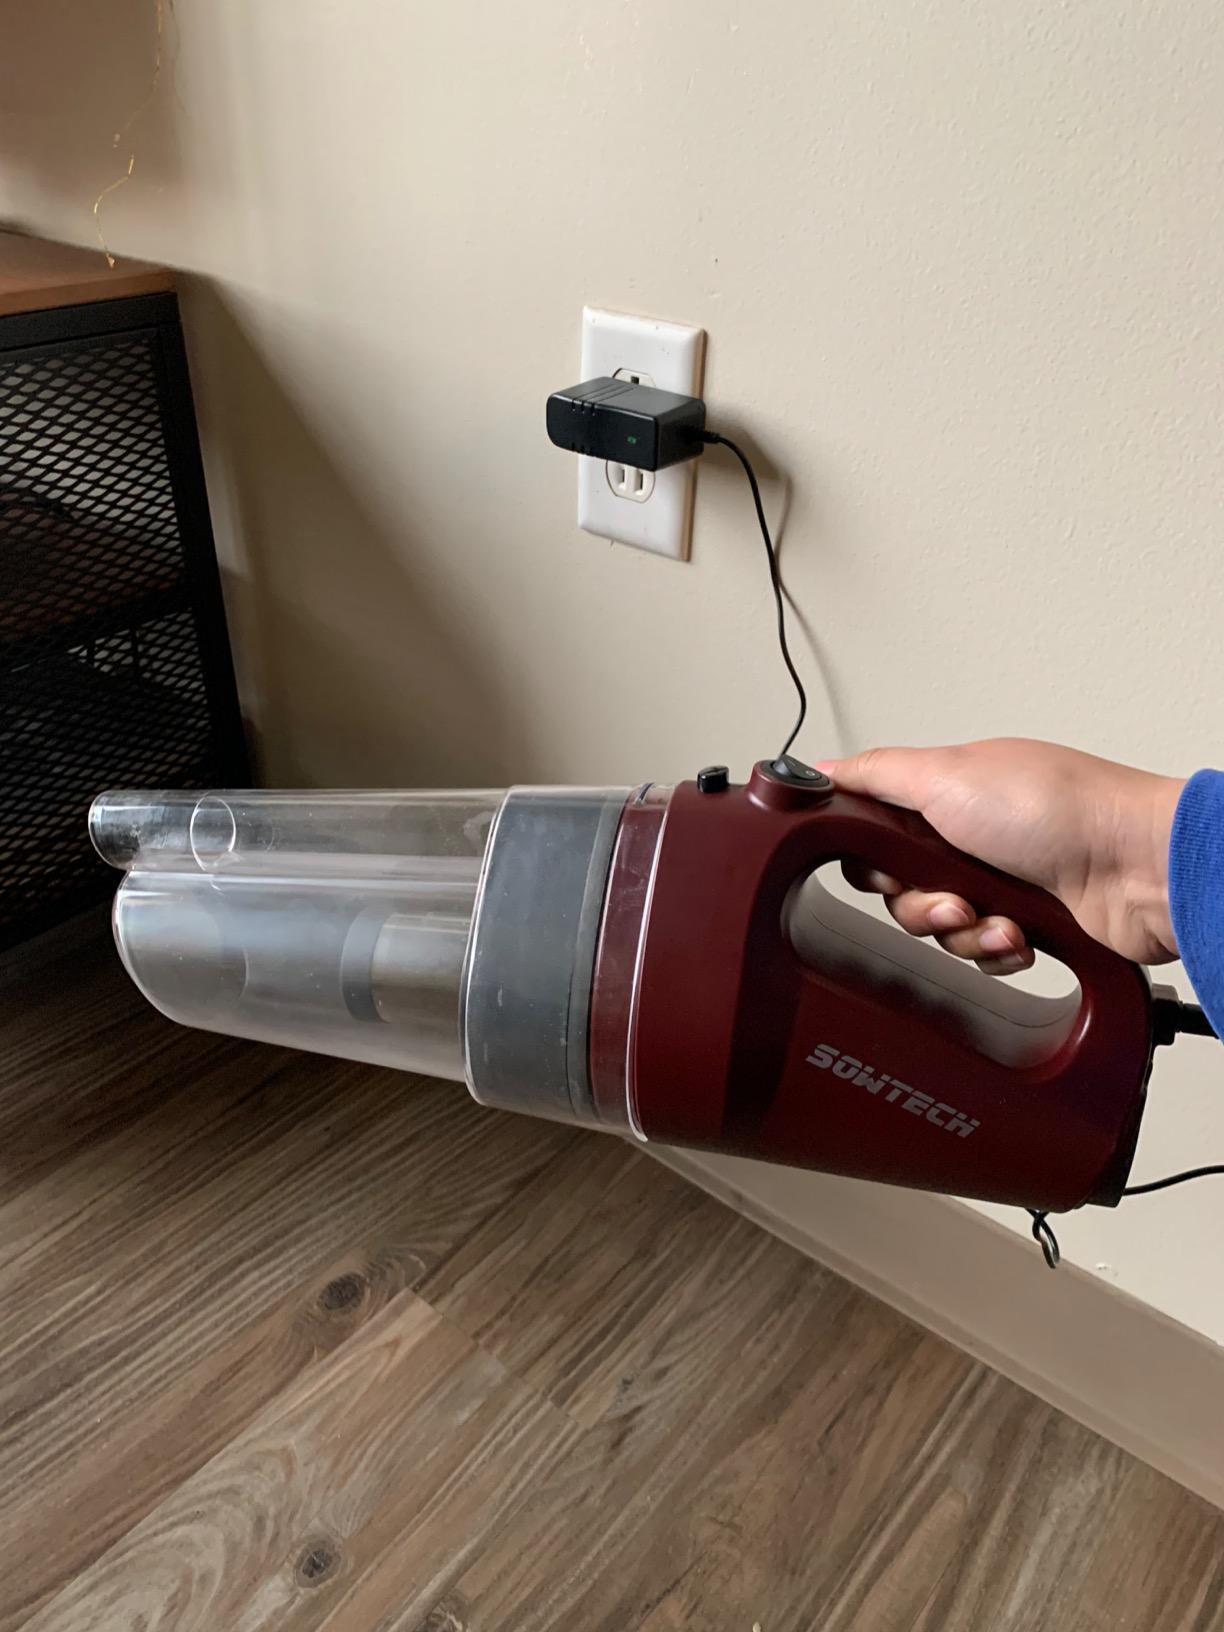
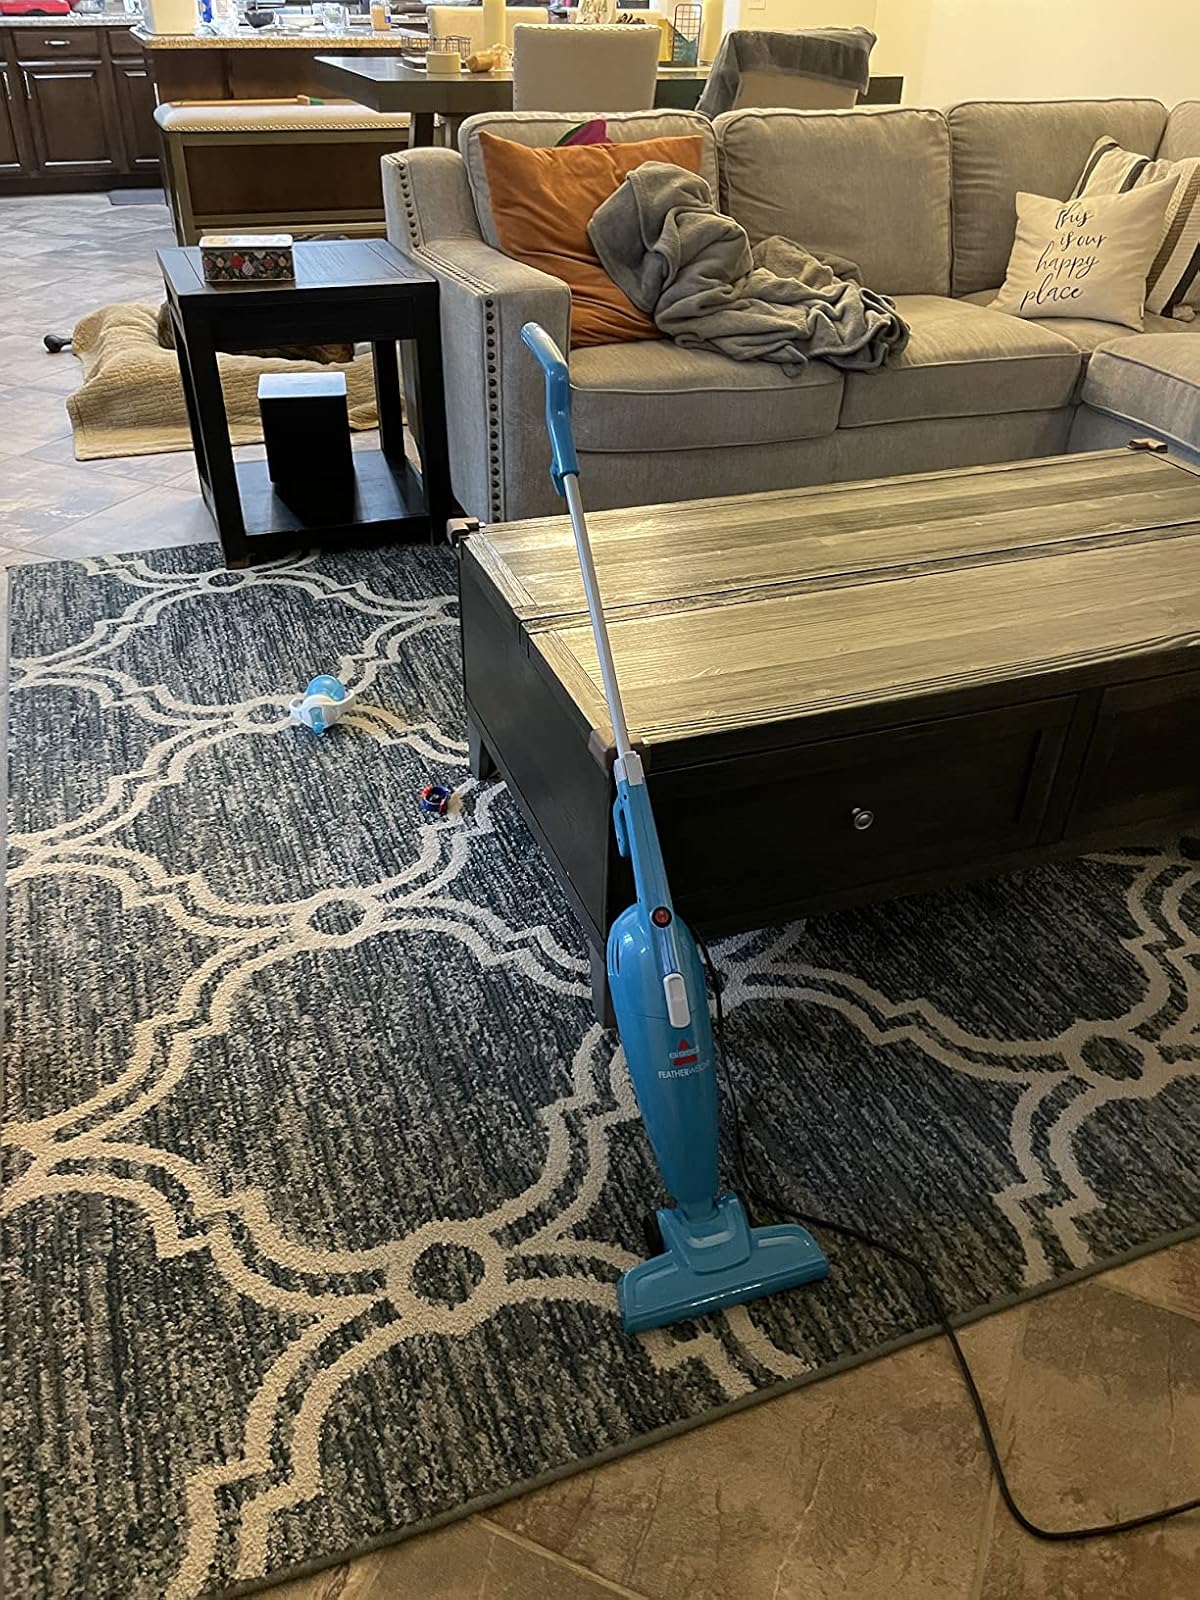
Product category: items_vacuum
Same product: no